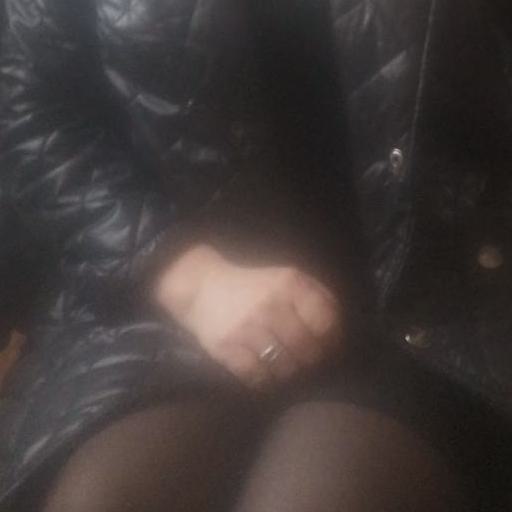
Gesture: no_gesture